Toivo Tulev

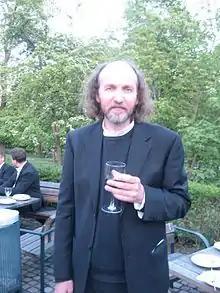
Toivo Tulev

Toivo Tulev (born 18 July 1958) is an Estonian composer. Taught by Eino Tamberg and Swedish composer Sven-David Sandström, he studied electro-acoustic music at the Cologne Hochschule der Musik in 1996. He is the founder (1995) and artistic director of the liturgical music ensemble Scandicus, and the head of the Composition Department at the Estonian Academy of Music.